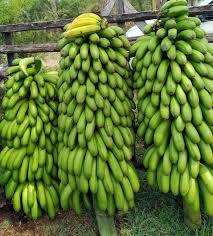
Makundi matatu makubwa ya ndizi mbichi yamesimama wima, yakionyesha ustawi wa kilimo,rundo moja la juu lina ndizi kadhaa za njano zilizoiva zikitoa tofauti ya rangi ,zao hili limepakiwa tayari kwa soko au kusafirishwa .